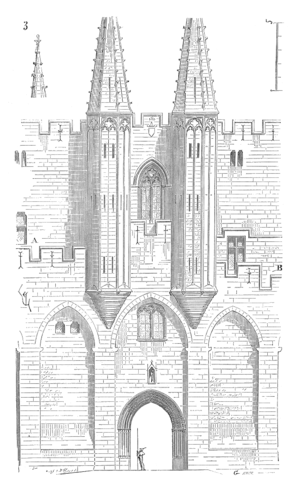
Le Palais des papes d'Avignon est la plus grande des constructions gothiques du Moyen Âge.